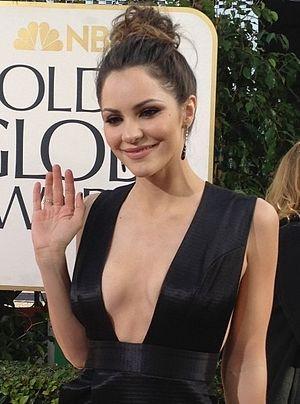
Katharine McPhee Foster, née le 25 mars 1984 à Los Angeles, est une actrice et vedette américaine.